Omar Moreno

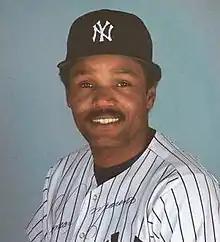
Moreno in 1984

Omar Renán Moreno Quintero (born October 24, 1952) is a Panamanian former center fielder who played from 1975 through 1986 in Major League Baseball. He was best known for his years with the Pittsburgh Pirates, and was the starting center fielder and leadoff hitter on their 1979 World Series champion team.